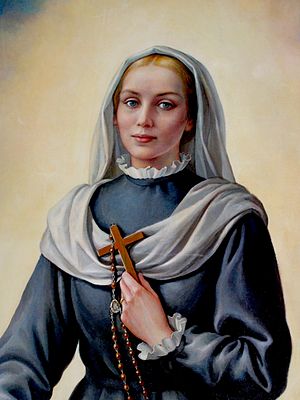
Virginia Centurione Bracelli
Virginia Centurione Bracelli
Virginia Centurione Bracelli var en italiensk mystiker og ordensgrundlægger. Hun blev kanoniseret af Pave Johannes Paul 2. den 18. maj 2003 og æres som helgen inden for den romersk katolske kirke. Hendes helgendag fejres den 15. december.